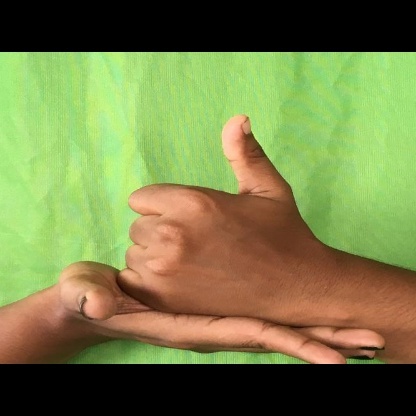
Mudra: Shivalinga